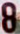
Number: 8